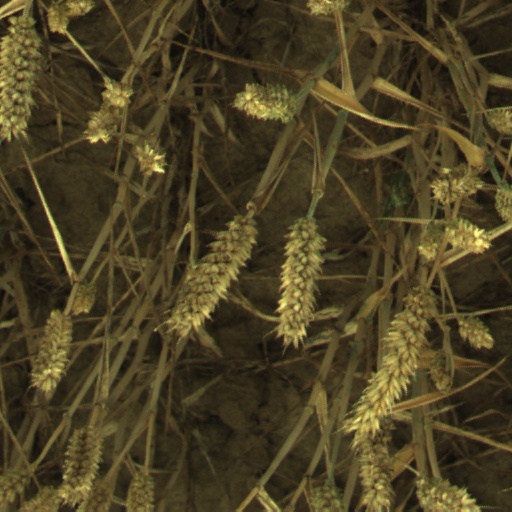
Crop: wheat